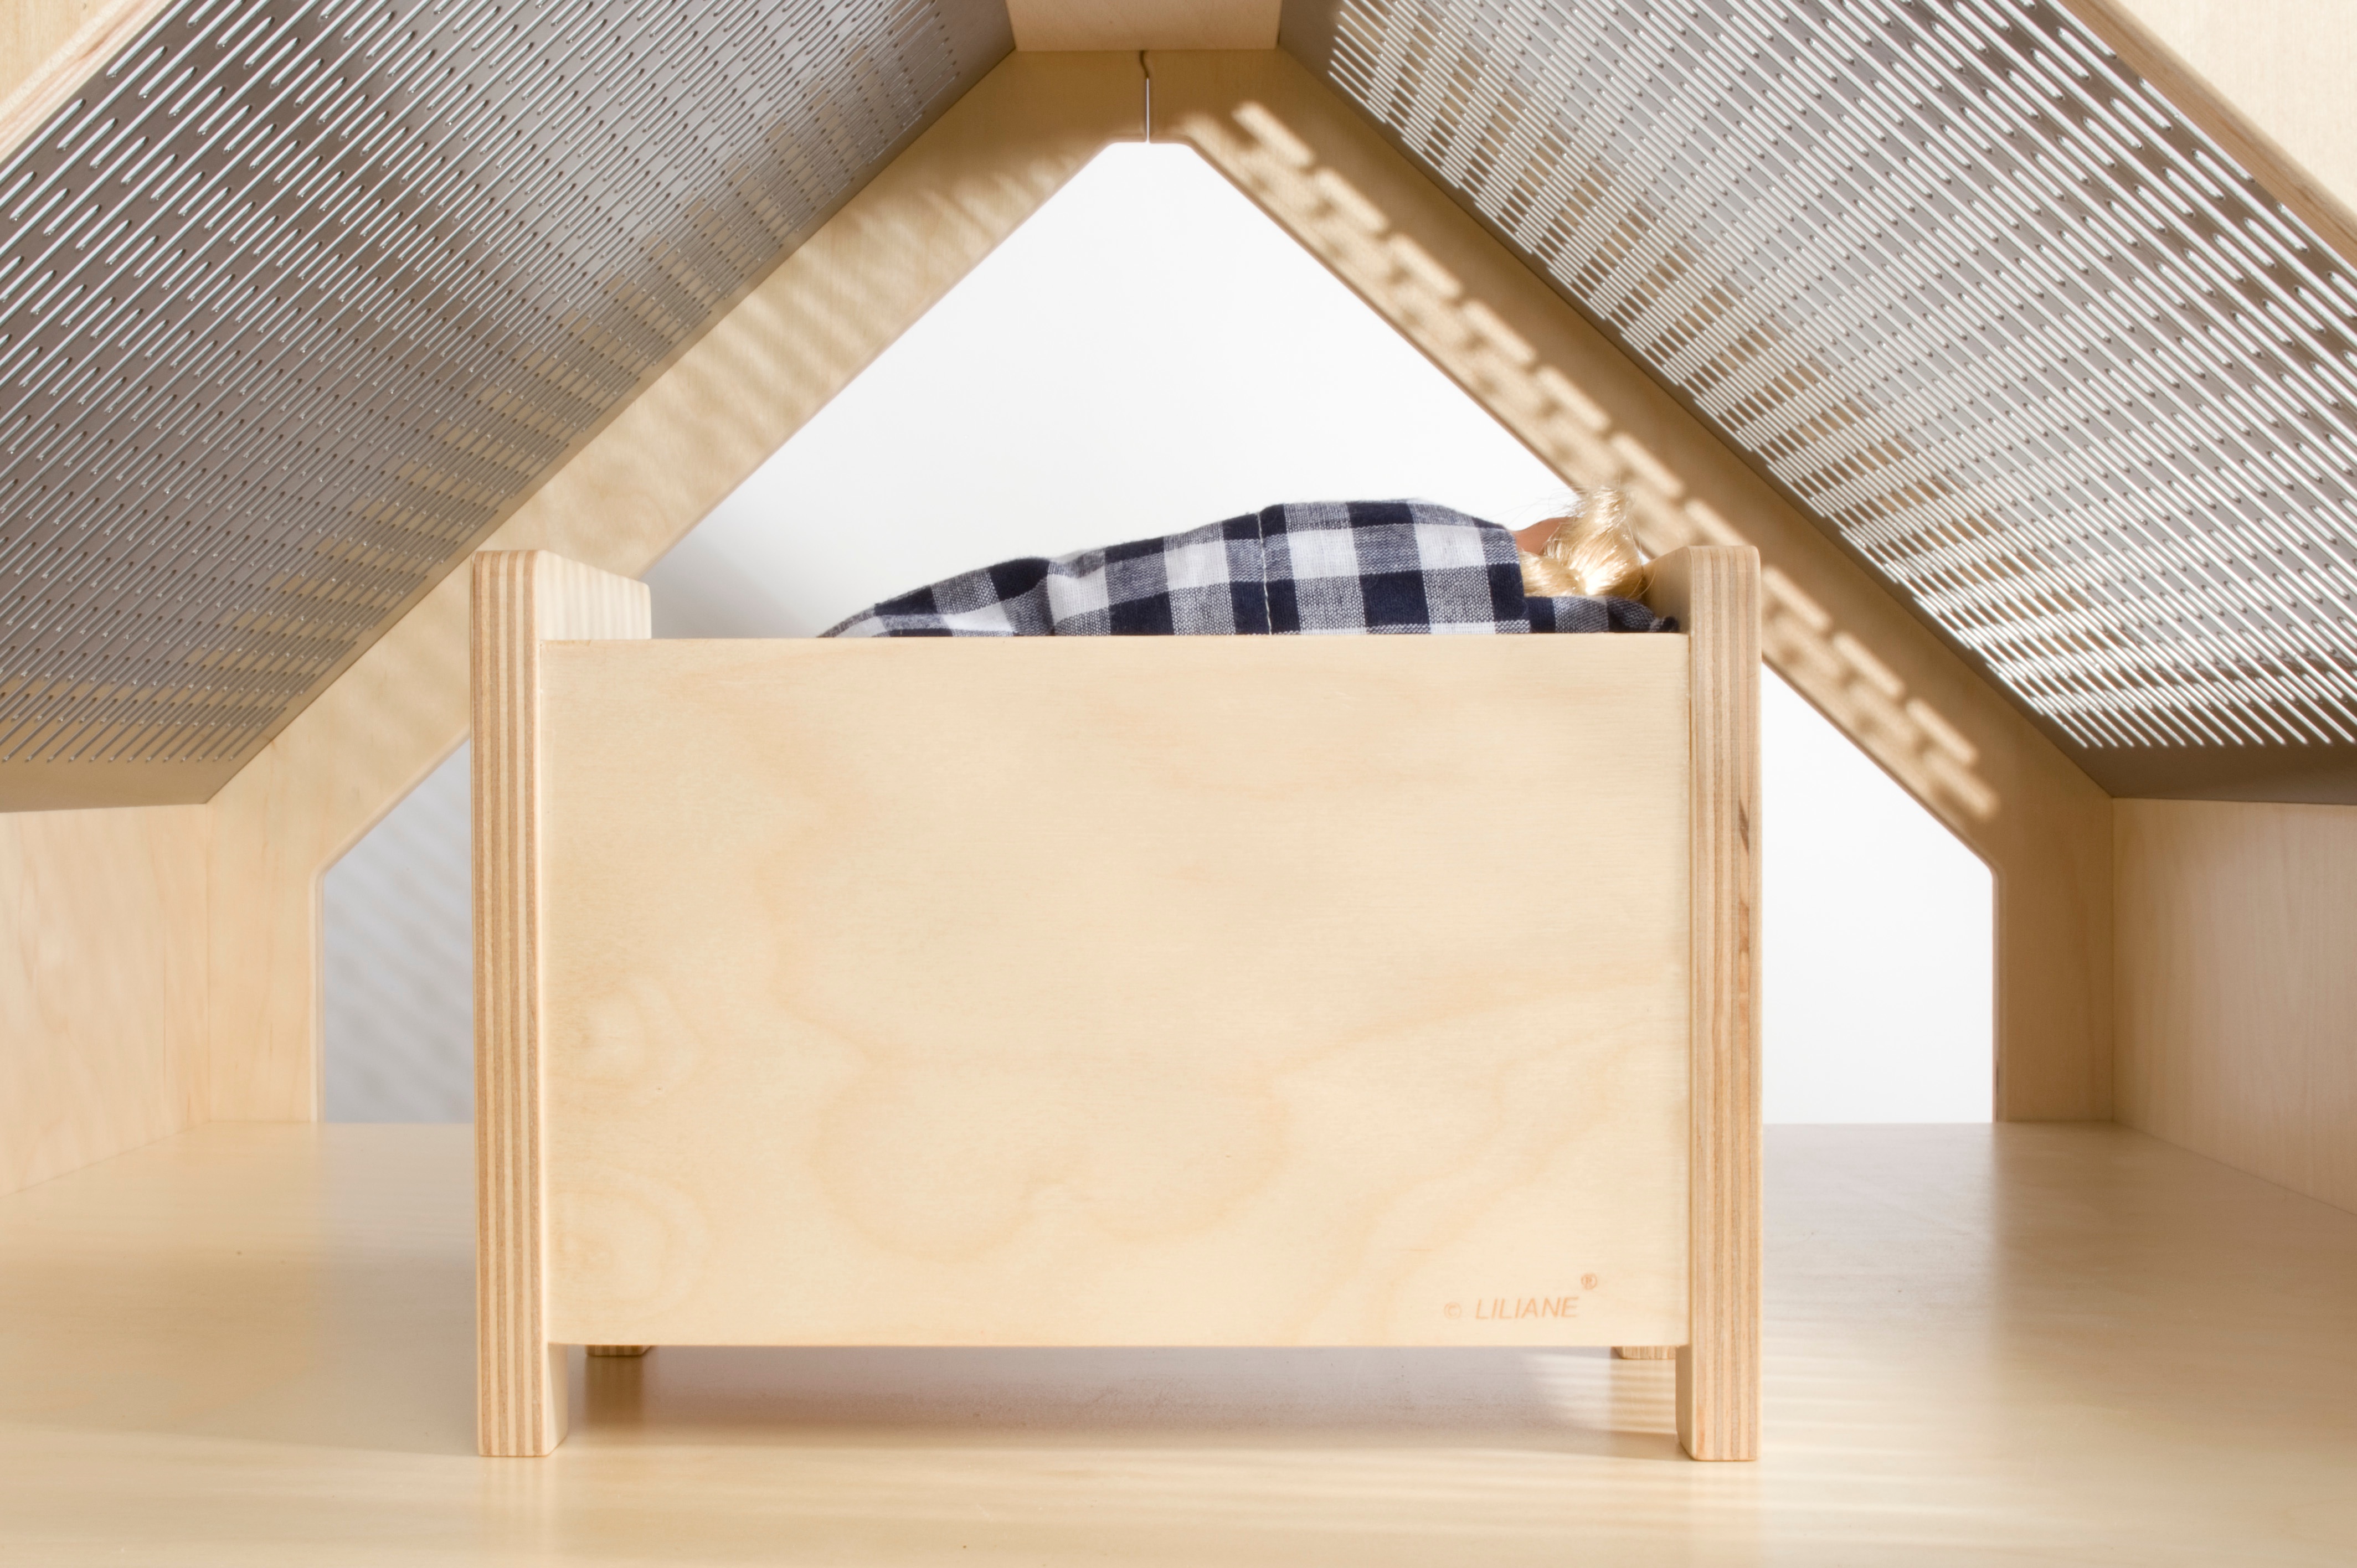
architecture, wood, floor, ceiling, lighting, interior design, design, plywood, daylighting, window covering